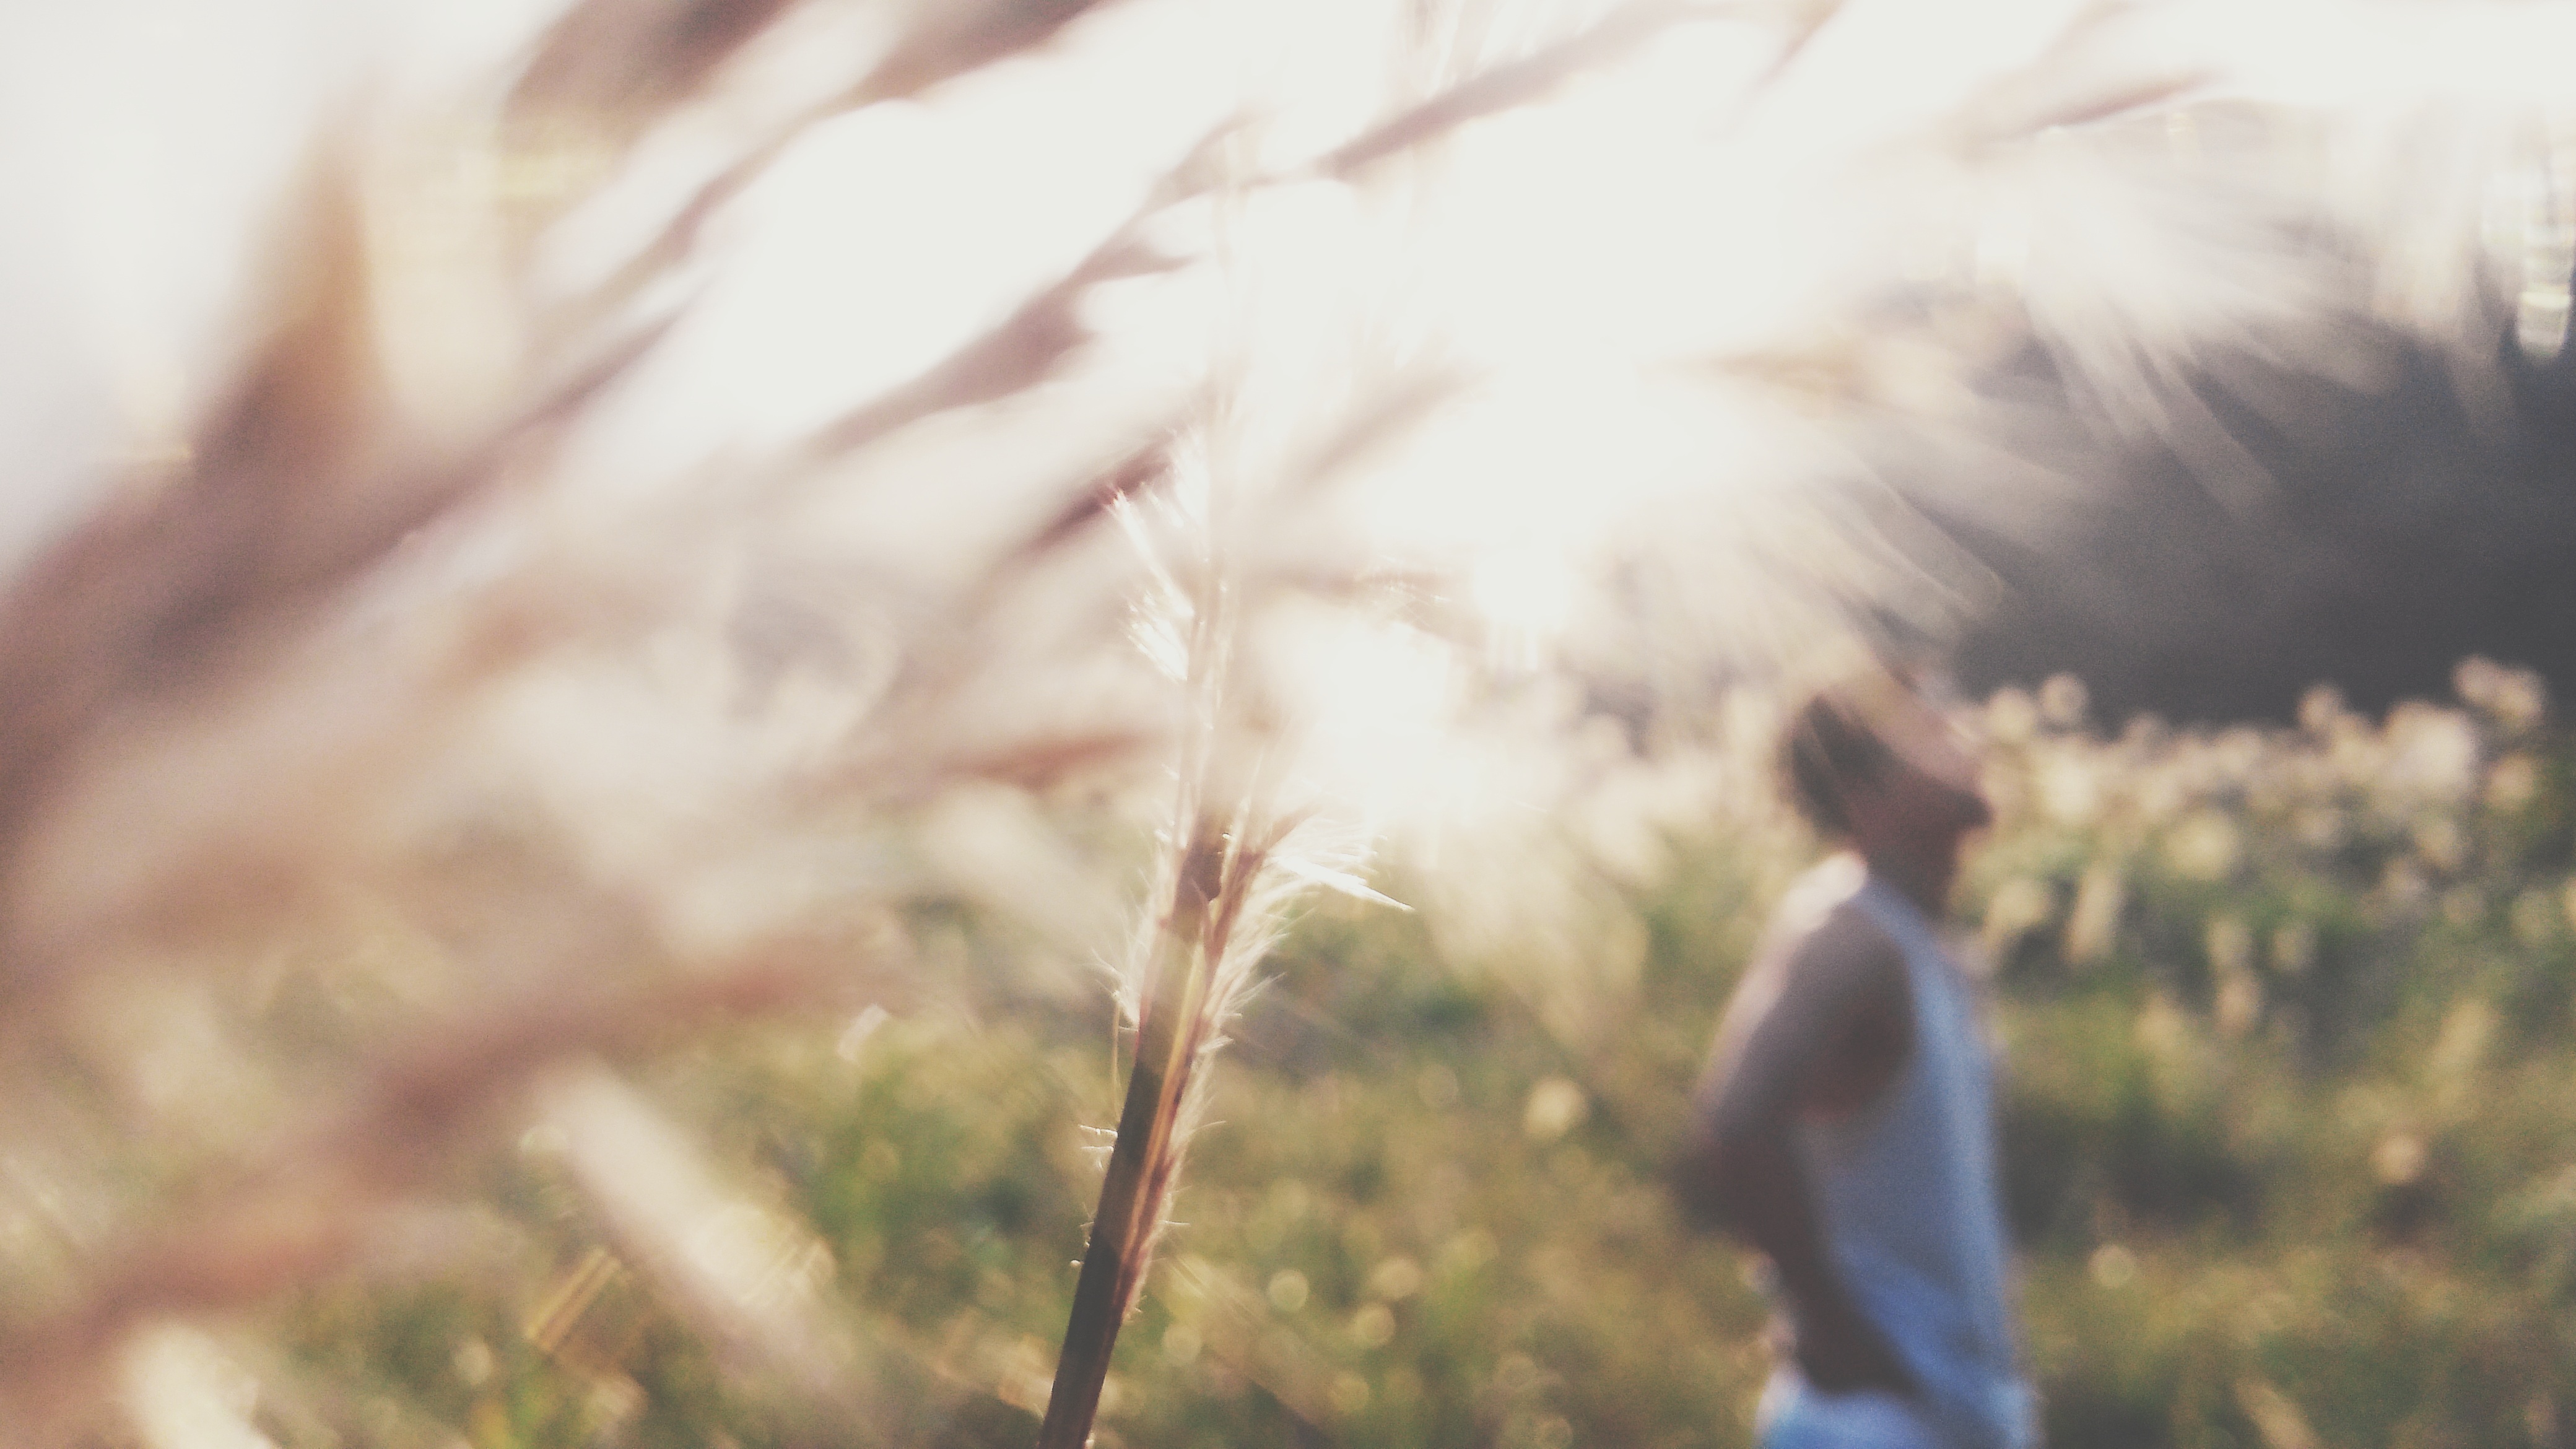
nature, grass, plant, field, sunlight, morning, leaf, flower, autumn, season, close up, grass family